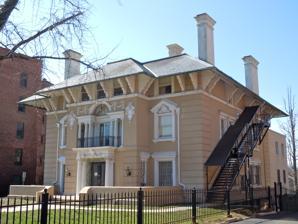
Building: Rudolph V. Kuser Estate
Country: United States of America
Year built: 1905
Historic house in New Jersey, United States United States historic place Rudolph V. Kuser Estate U.S. National Register of Historic Places New Jersey Register of Historic Places Show map of Mercer County, New Jersey Show map of New Jersey Show map of the United States Location 315 West State Street, Trenton, New Jersey Coordinates 40°13′23″N 74°46′36″W / 40.22306°N 74.77667°W / 40.22306; -74.77667 Area less than one acre Built 1905 Architectural style Colonial Revival NRHP reference No. 79001501 NJRHP No. 1774 Significant dates Added to NRHP August 24, 1979 Designated NJRHP June 5, 1979 Rudolph V. Kuser Estate is located in Trenton , Mercer County , New Jersey , United States. The building was built in 1905 and was added to the National Register of Historic Places on August 24, 1979. See also National Register of Historic Places listings in Mercer County, New Jersey References